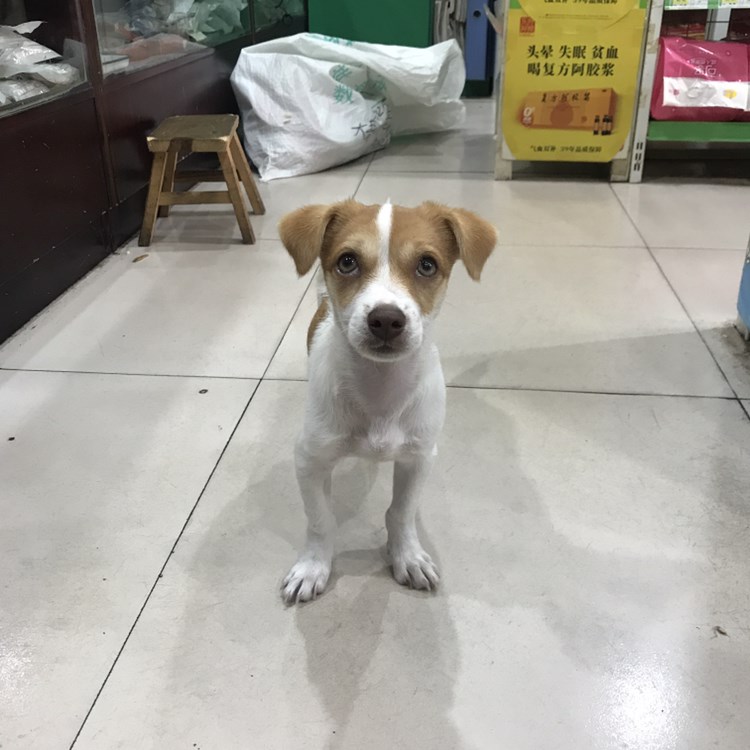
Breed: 806-n000129-papillon